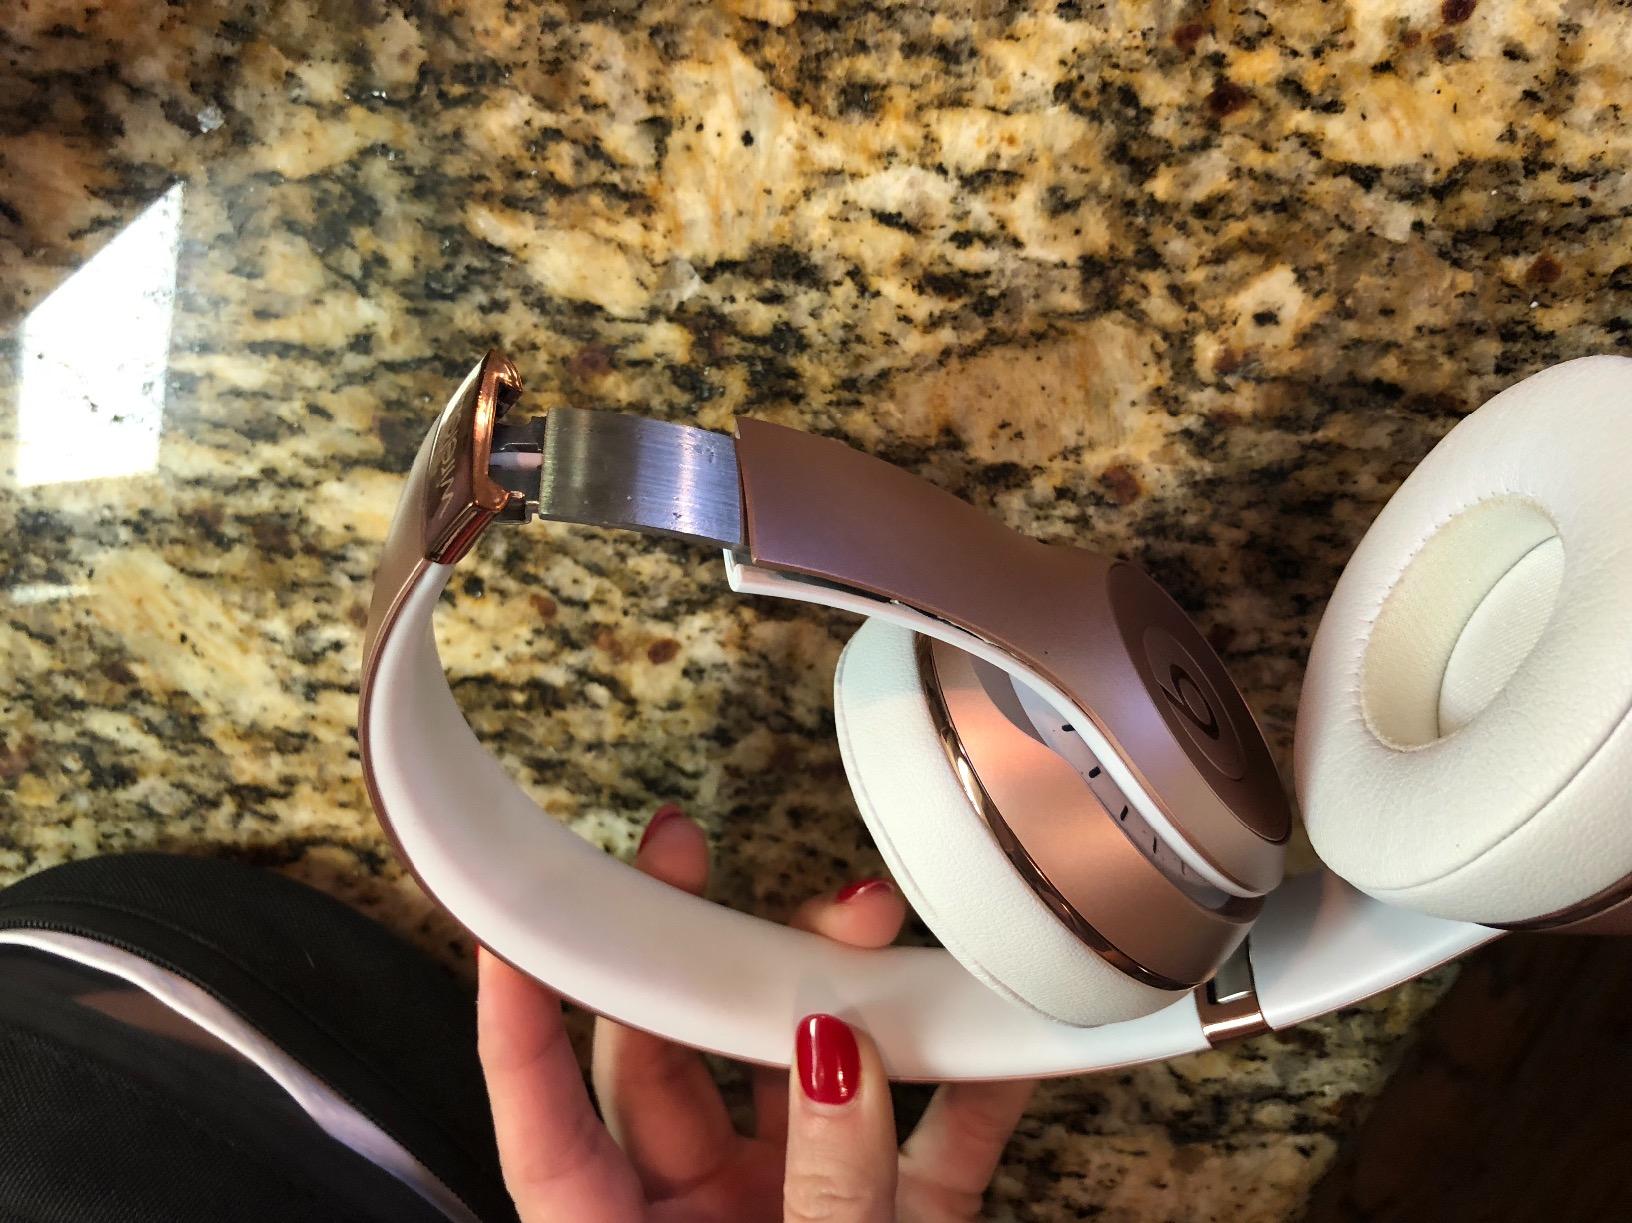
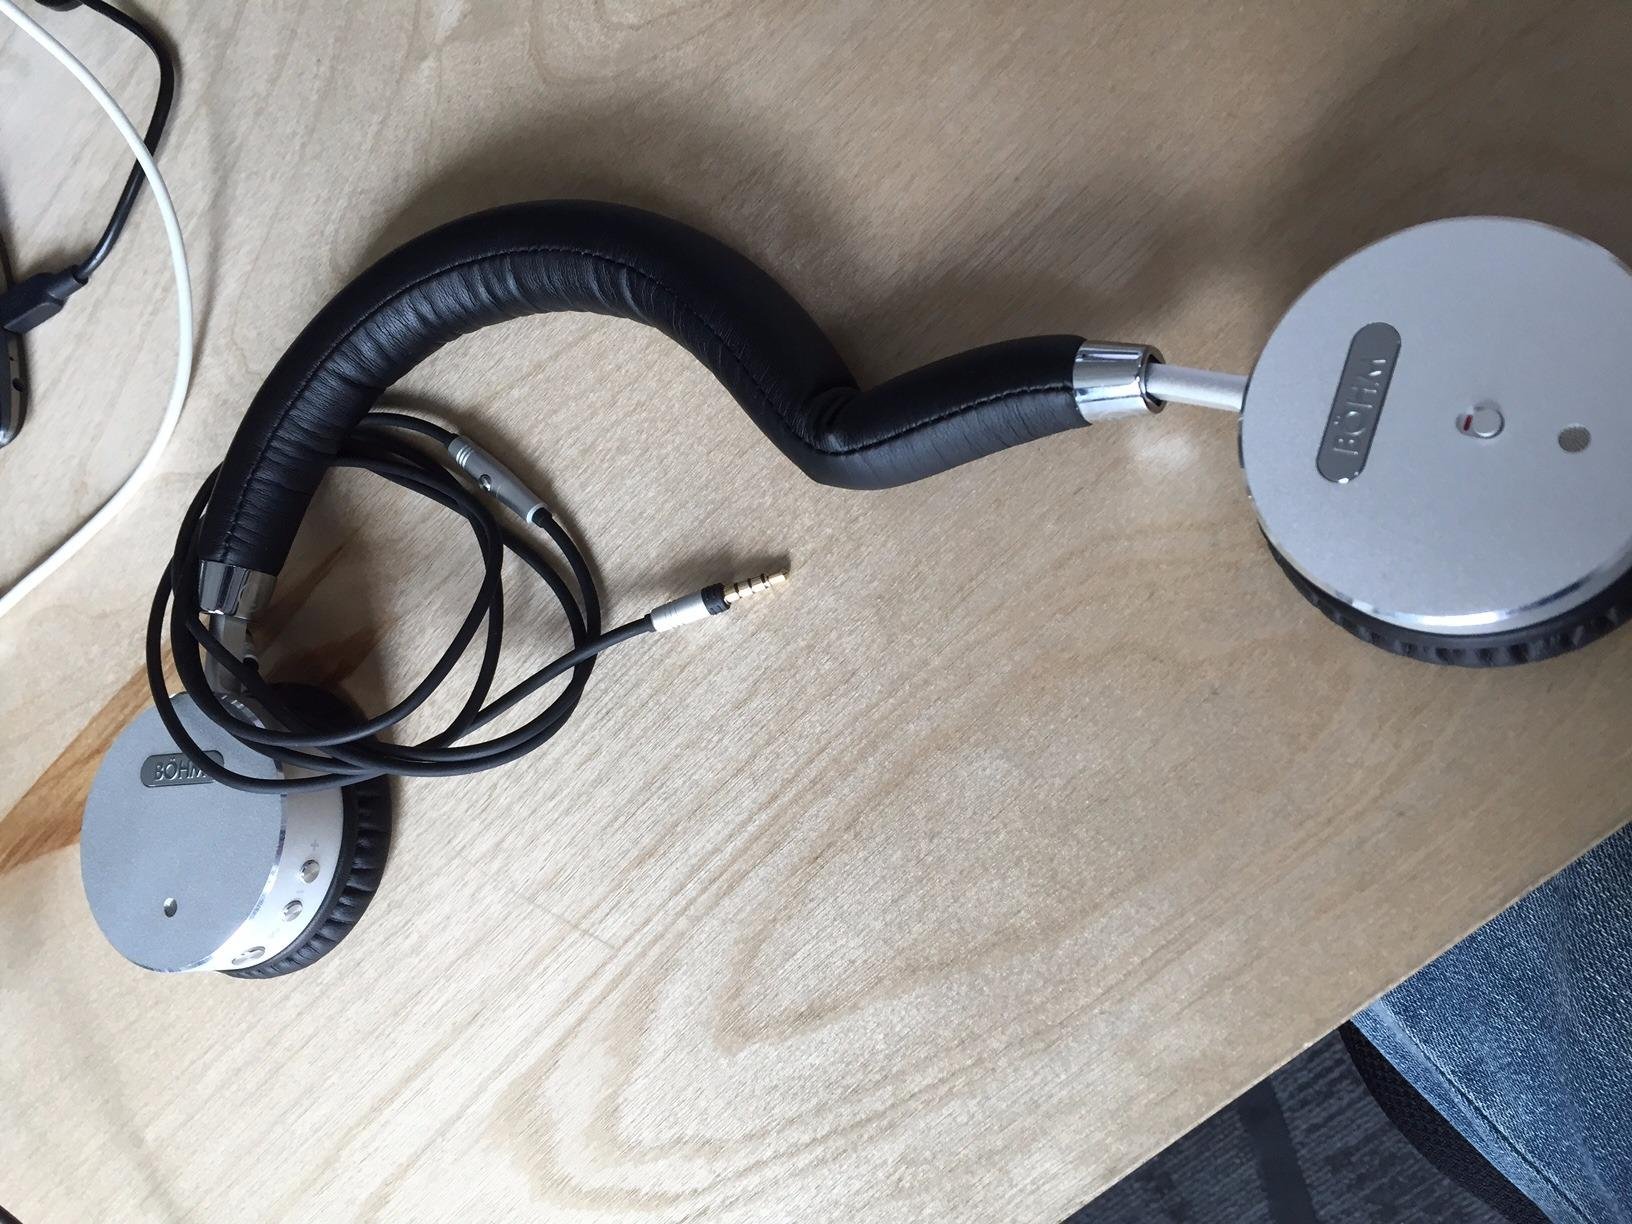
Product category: headphones
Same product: no